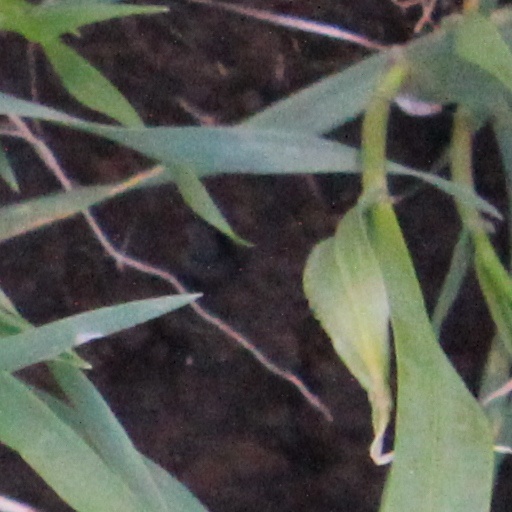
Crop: wheat